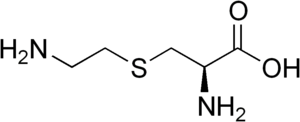
La S-aminoéthyl-L-cystéine, ou thialysine, est un analogue structurel de la lysine dans lequel le deuxième groupe méthylène –CH₂– de la chaîne latérale de l'acide aminé est remplacé par un atome de soufre. On la trouve notamment dans des champignons tels que la pholiote ridée, qui est comestible.